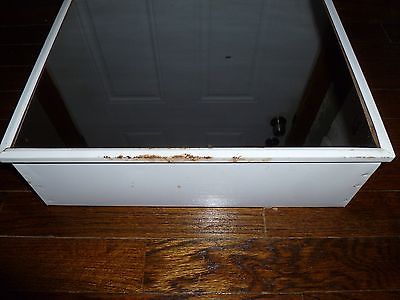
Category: cabinet